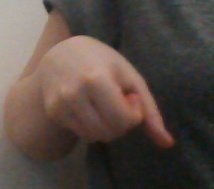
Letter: waw